Jennifer Kanis

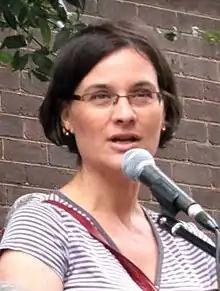
Kanis in 2012

Kanis was born in Melbourne to migrant parents—a Greek father and Italian mother. She studied an Arts degree at the University of Melbourne, and also gained postgraduate qualifications in education. She worked as an English and literature teacher, and then enrolled to study industrial law at La Trobe University.